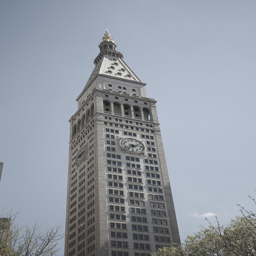
A giant building with a  massive clock on it's side.
a tall tower with a clock in the middle
There is a clock placed near the top of a building.
a white building with a white clock and some trees
A large sky scrapper building with a clock on it.